Bad Luck Blackie

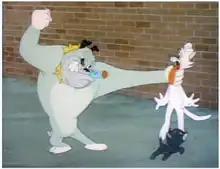
The bulldog, about to get even more bad luck

Bad Luck Blackie is a 1949 American animated comedy short film produced by Metro-Goldwyn-Mayer.